Thomas the Rhymer

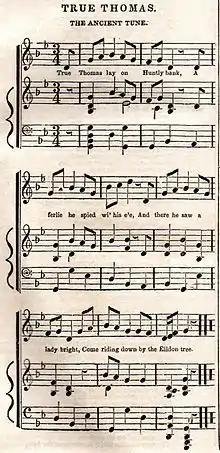
Music score to the ballad of "True Thomas", from Scott's "Minstrelsy".

The scene of Thomas's encounter with the elf-queen is "Huntly Bank" and the "Eildon Tree" (versions B, C, and E) or "Farnalie" (version D) All these refer to the area of Eildon Hills, in the vicinity of Earlston: Huntly Bank was a slope on the hill and the tree stood there also, as Scott explained: Emily B. Lyle was able to localize "farnalie" there as well.